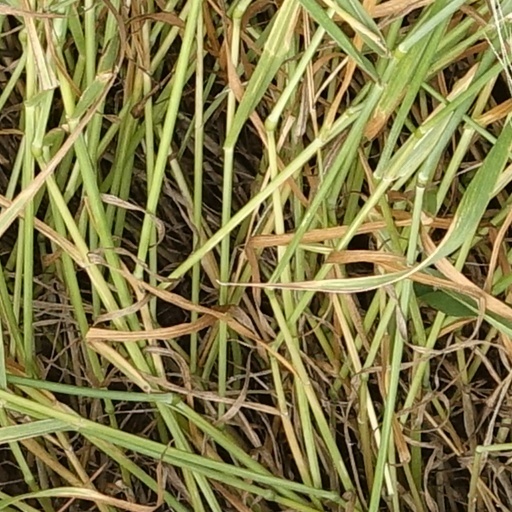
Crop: wheat